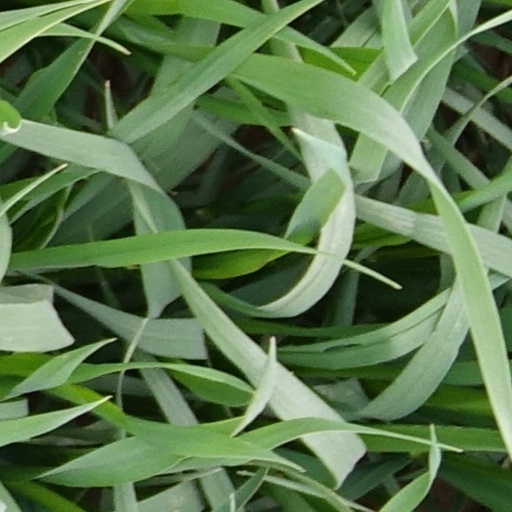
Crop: wheat